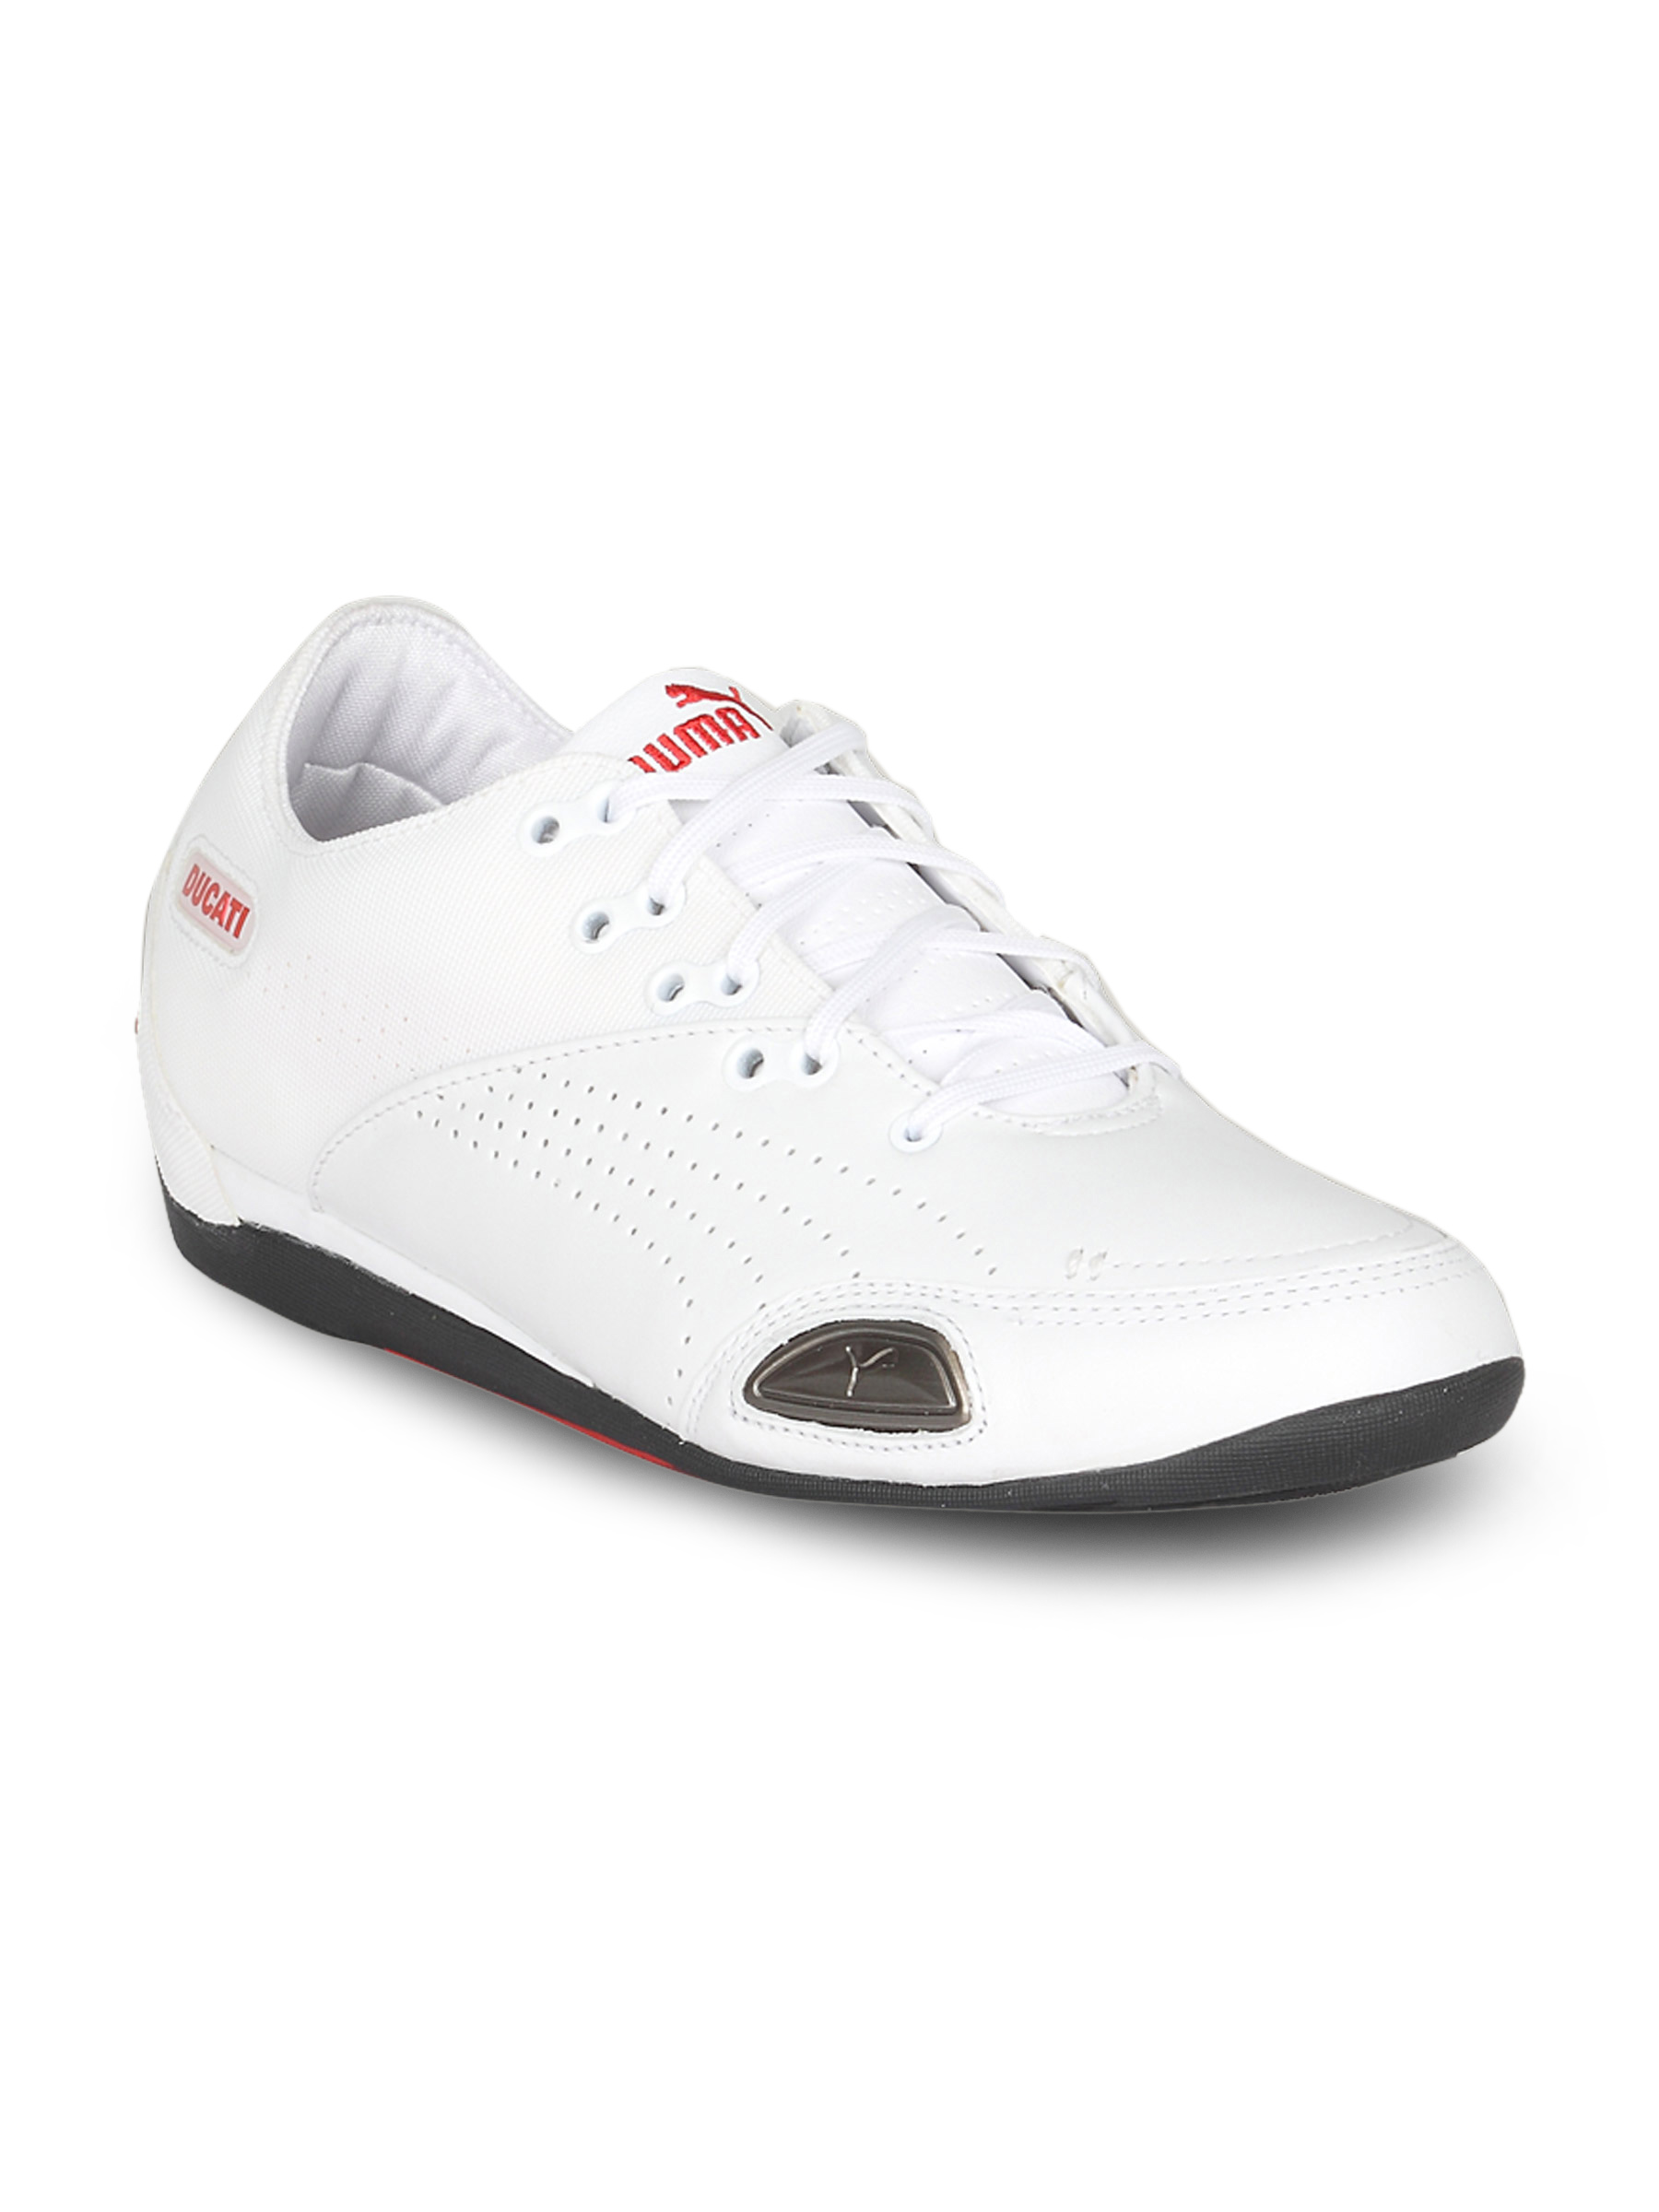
Puma Men Route Ducati White Shoe
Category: Footwear / Shoes / Sports Shoes
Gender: Men
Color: White
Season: Summer 2011
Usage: Sports